Nicholas M. Nolan

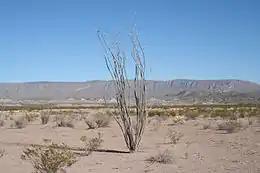
Ocotillo (Fouquieria splendens) in Big Bend NP, part of the Chihuahuan desert of south-west Texas with a portion of Chinati Mountains in the background.

Colonel Grierson, commander of the 10th Cavalry, traversed the hot Chihuahuan Desert and then the narrow valleys of the Chinati Mountains, reaching Rattlesnake Springs on the morning of August 6, 1880. Nolan with cavalrymen from Troops A & C with their mounts were worn down from the forced march of over 65 miles in 21 hours. After resting and getting water, Grierson & Nolan carefully placed their men in ambush positions. Carpenter, with his two cavalry troops H & B, arrived as reinforcements and were posted in reserve a short distance south of the spring. The cavalrymen settled down to wait as Indian scouts brushed away any sign of their presence.